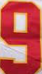
Number: 9